Dan Breen

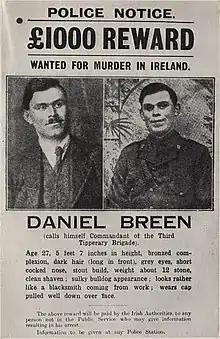
Wanted poster for Breen during the Irish War of Independence

Daniel Breen (11 August 1894 – 27 December 1969) was a volunteer in the Irish Republican Army during the Irish War of Independence and the Irish Civil War. In later years he was a Fianna Fáil politician.